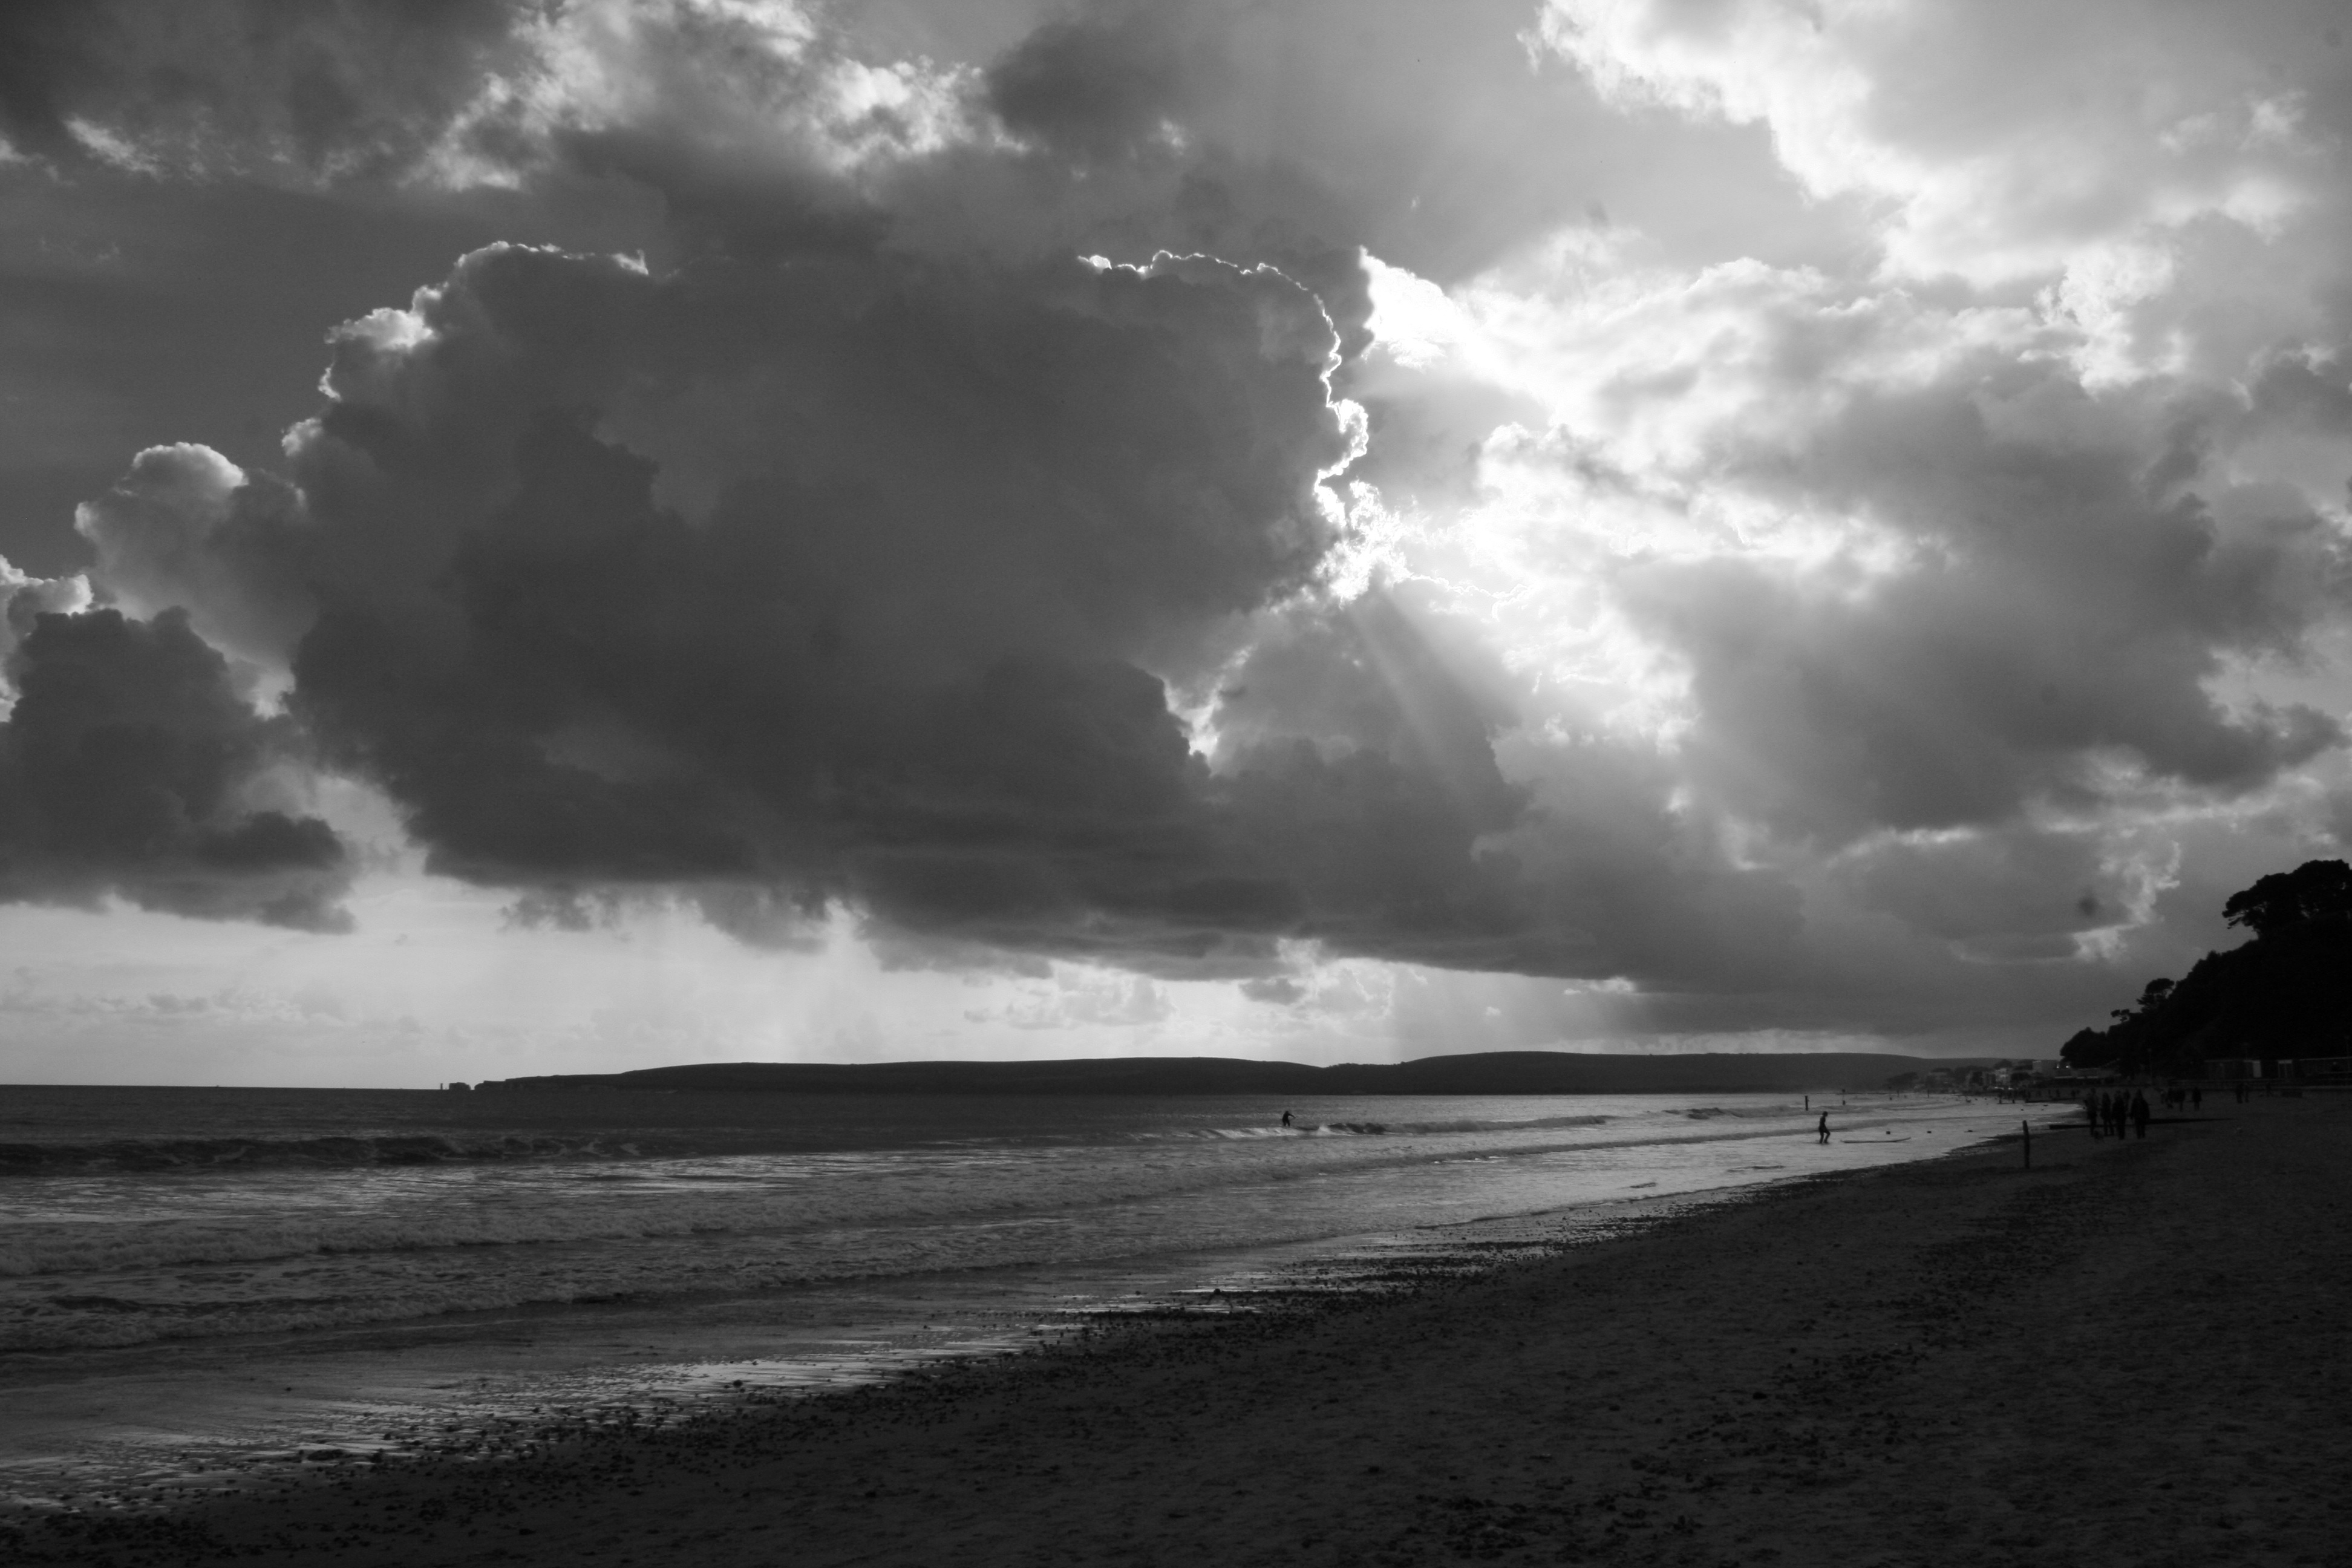
beach, sea, coast, nature, ocean, horizon, cloud, black and white, sky, sun, sunlight, cloudy, shore, wave, atmosphere, dusk, scenic, weather, storm, darkness, monochrome, clouds, clouds sky, sky clouds, meteorological phenomenon, monochrome photography, wind wave